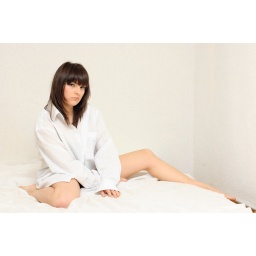
Young sexy girl sitting on his bed in a white shirt